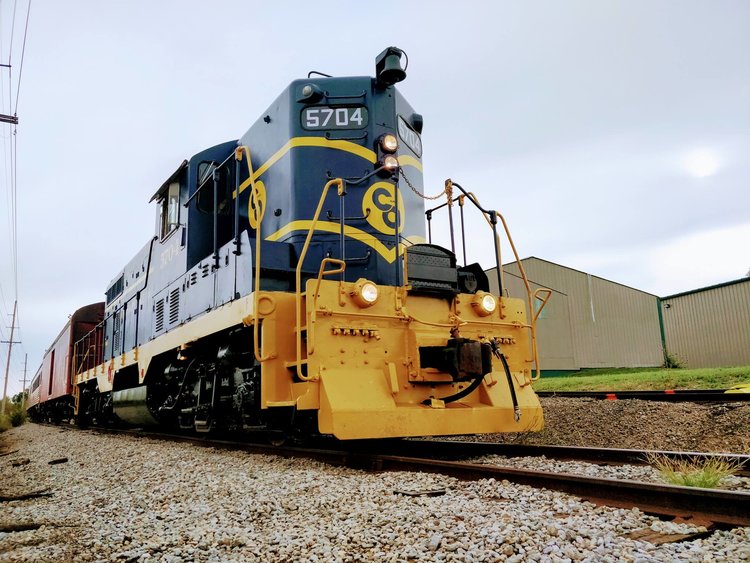
Vehicle type: Trains